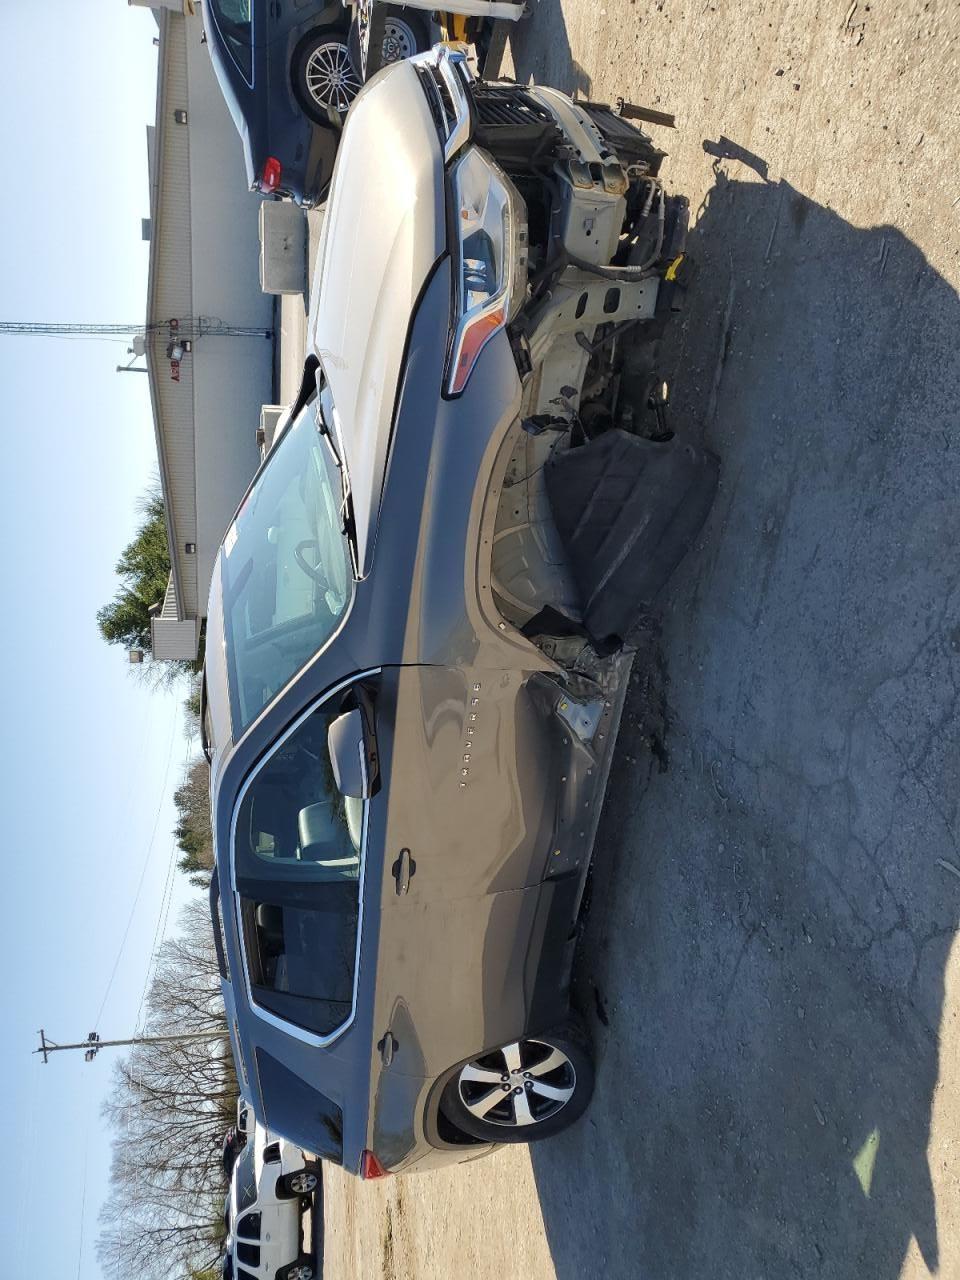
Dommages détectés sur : pare-choc avant, aile avant droite, porte avant droite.
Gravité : majeur